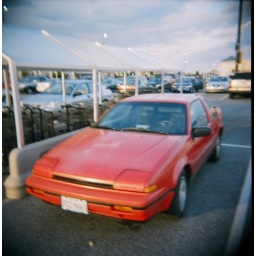
parking lot in hunt valley / red car